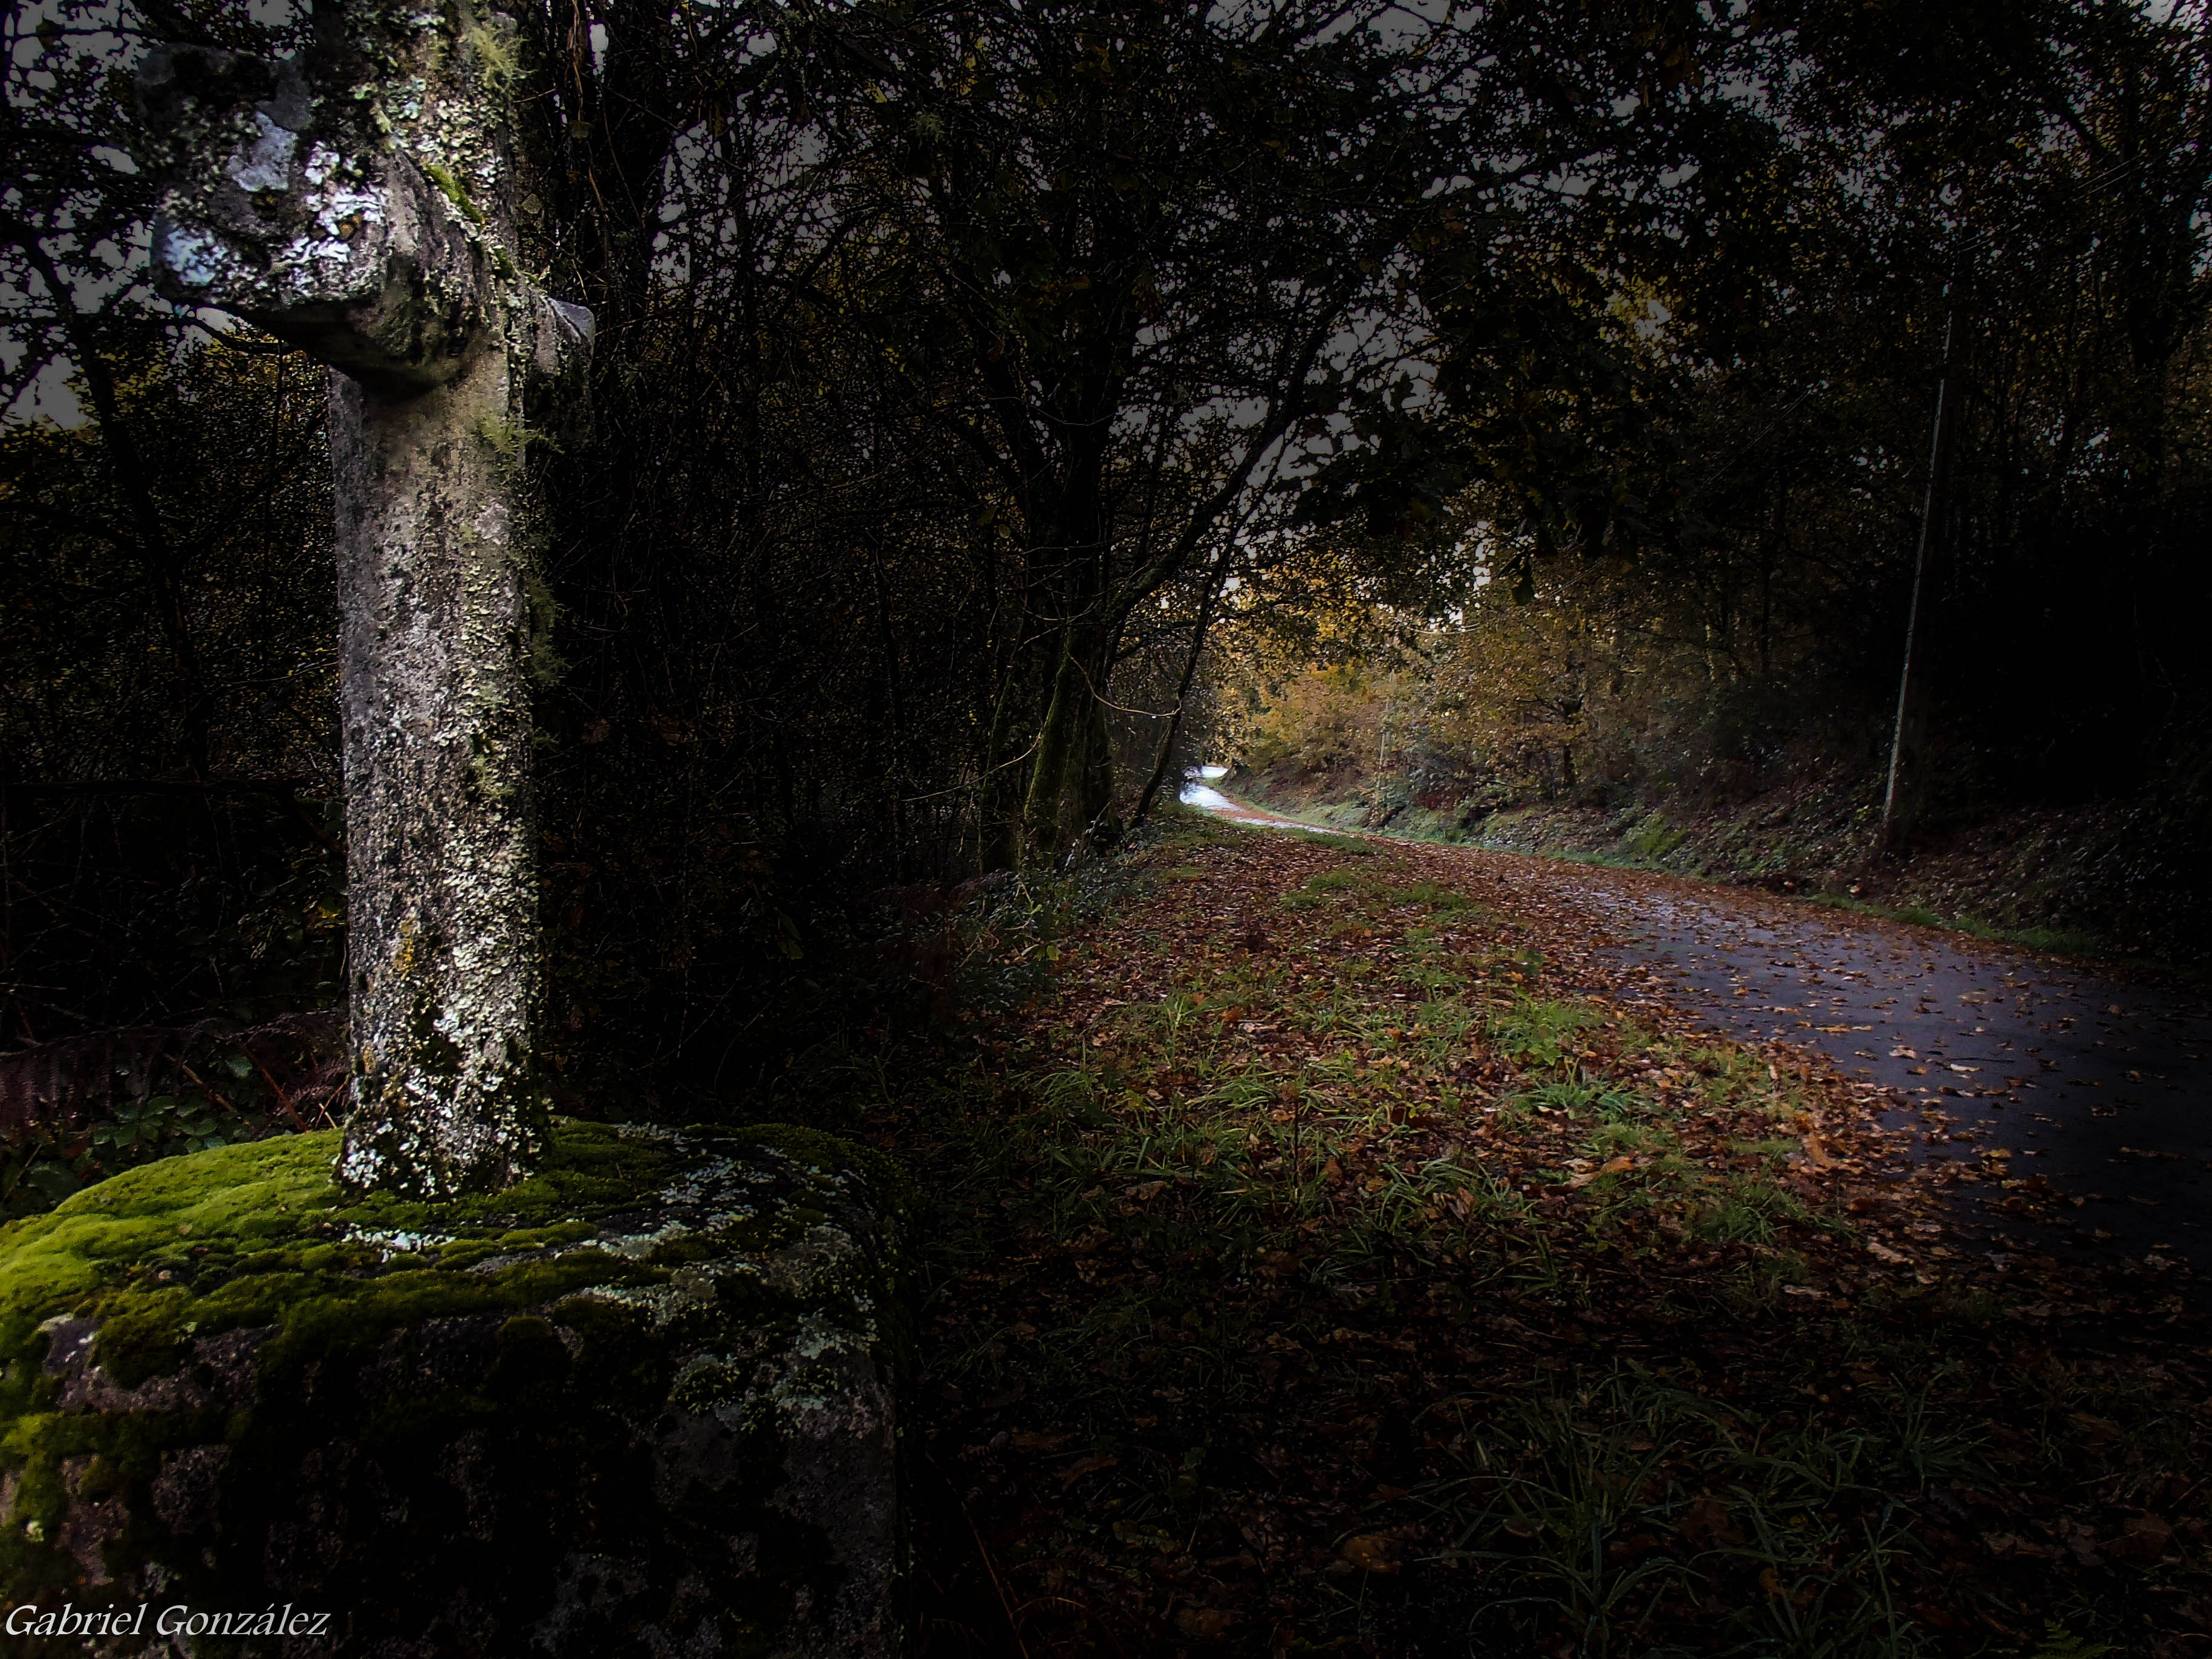
landscape, tree, nature, forest, grass, light, plant, sunlight, morning, leaf, green, autumn, darkness, season, spain, galicia, pontevedra, paisajes, woodland, habitat, espana, ggl1, gaby1, cotobade, aguasantas, olympustouchtg620, rural area, pontevedragaliciaespa a, natural environment, atmospheric phenomenon, woody plant